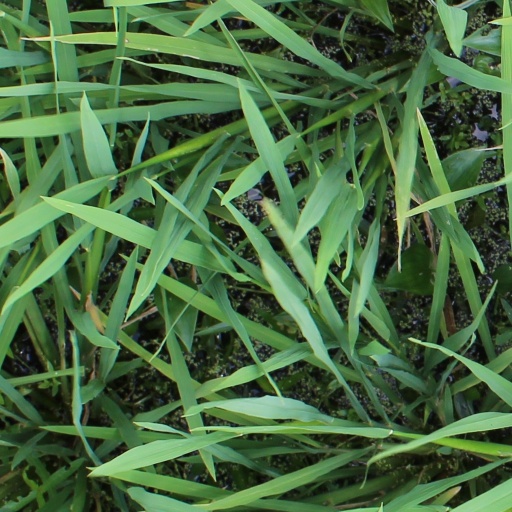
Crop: rice